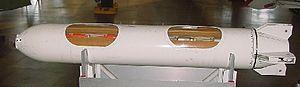
Une arme à sous-munitions, également appelée bombe à sous-munitions, ou roquette à sous-munitions, est un conteneur transportant de nombreux autres projectiles explosifs, de taille plus réduite, dites « sous-munitions ». Cette munition « anti-matériel » ou « anti-personnel » permet de traiter des surfaces étendues en demandant moins de munitions que les munitions classiques.